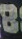
Number: 8